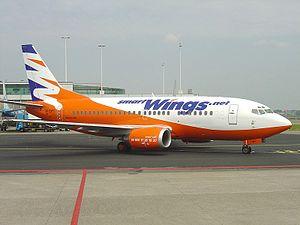
SmartWings est une compagnie aérienne à bas prix, marque commerciale de la compagnie aérienne Travel Service, ayant sa base à l’aéroport de Prague. Elle est basée en République tchèque et dessert 28 villes dont Paris, Nice, Rome, Barcelone, Prague mais également Dubaï.